Janet Echelman

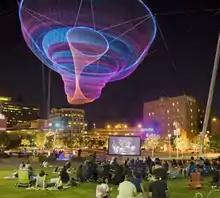

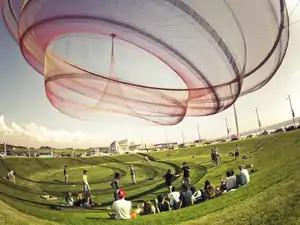

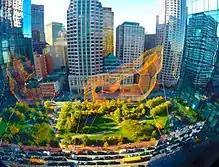

Installed in 2016, this aerial net sculpture measures 200 by 130 feet (61 m × 40 m) and is suspended over the Great Lawn of LeBauer City Park in downtown Greensboro, North Carolina. The design is inspired by the city's textile industry and the six railroad lines that intersected there, bringing people together.